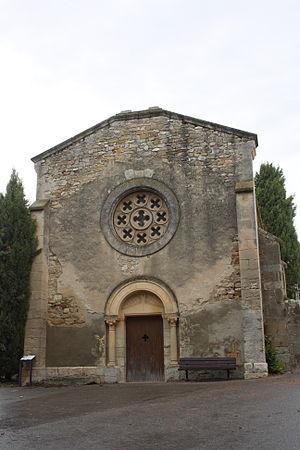
Cet article recense les monuments historiques des Bouches-du-Rhône, en France.